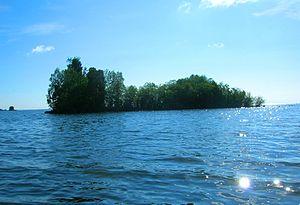
Le lac la Ronge est un lac glaciaire situé dans la province de la Saskatchewan. Le lac est situé à 250 kilomètres au Nord de la ville de Prince Albert. La ville de La Ronge borde le lac.
La Ronge est une communauté rurale de la province de la Saskatchewan au Canada.
Le parc provincial du Lac La Ronge est un parc provincial de la Saskatchewan. Il comprend le lac la Ronge et s'étend au nord-est de celui-ci jusqu'à la rivière Churchill.